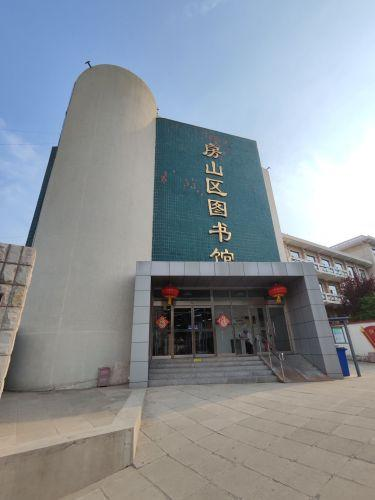
地标名称：房山区图书馆
所在城市：北京市·房山区